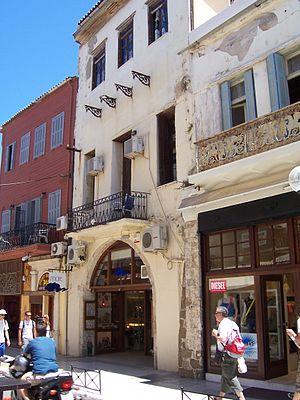
Elefthérios Kyriákou Venizélos, né le 11 août 1864 à Mourniés, en Crète, et décédé le 18 mars 1936 à Paris, en France, est un homme politique grec, considéré, dès 1921, comme le « fondateur de la Grèce moderne ».